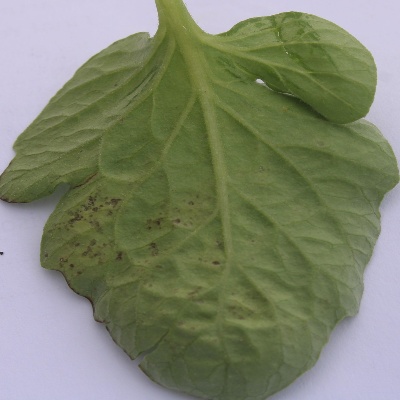
Crop: Tomato
Condition: septoria leaf spot